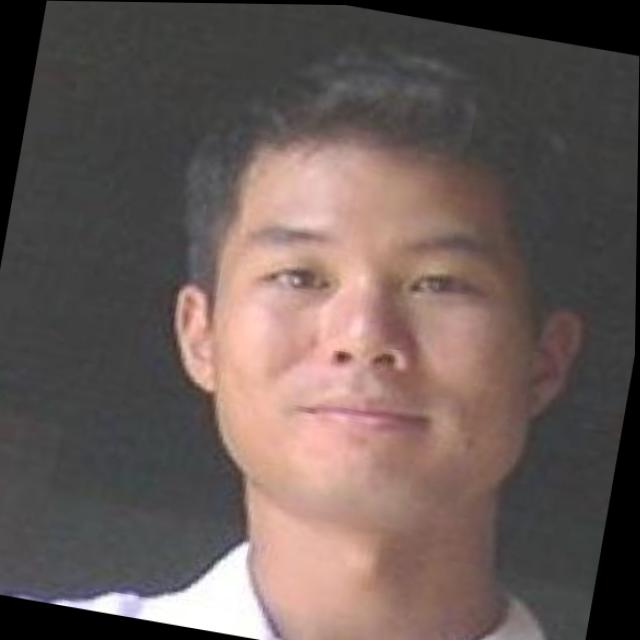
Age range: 21-44